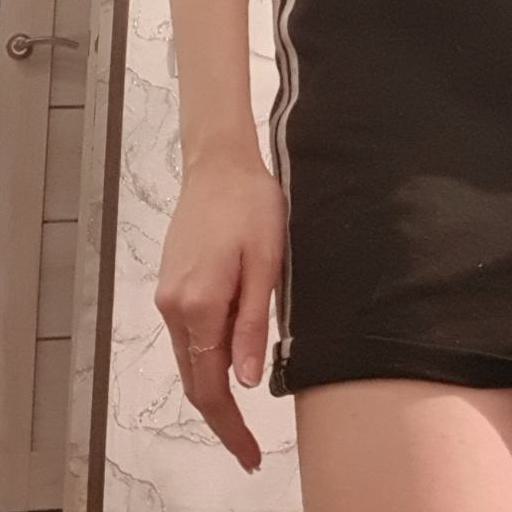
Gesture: no_gesture